Flattnitz Pass

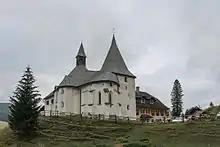
St John the Baptist

The pass was possibly known in Roman times, it was first mentioned in an 898 deed issued by the Carolingian emperor Arnulf. In 1173 the Gurk bishops had a Romanesque chapel erected, dedicated to St John the Baptist, which was rebuilt as a parish church with an adjacent hospice building about 1330. The bishops used Flattnitz (from Slovene: "blato", "moss") as a summer residence. The pass height was devastated by invading Ottoman forces in 1478. In the 17th century, Flattnitz was a mining area for silver, iron ore, and lead.